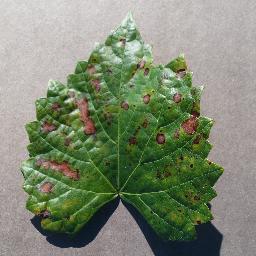
Label: Grape___Esca_(Black_Measles)